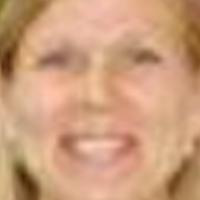
Age group: age 31-40